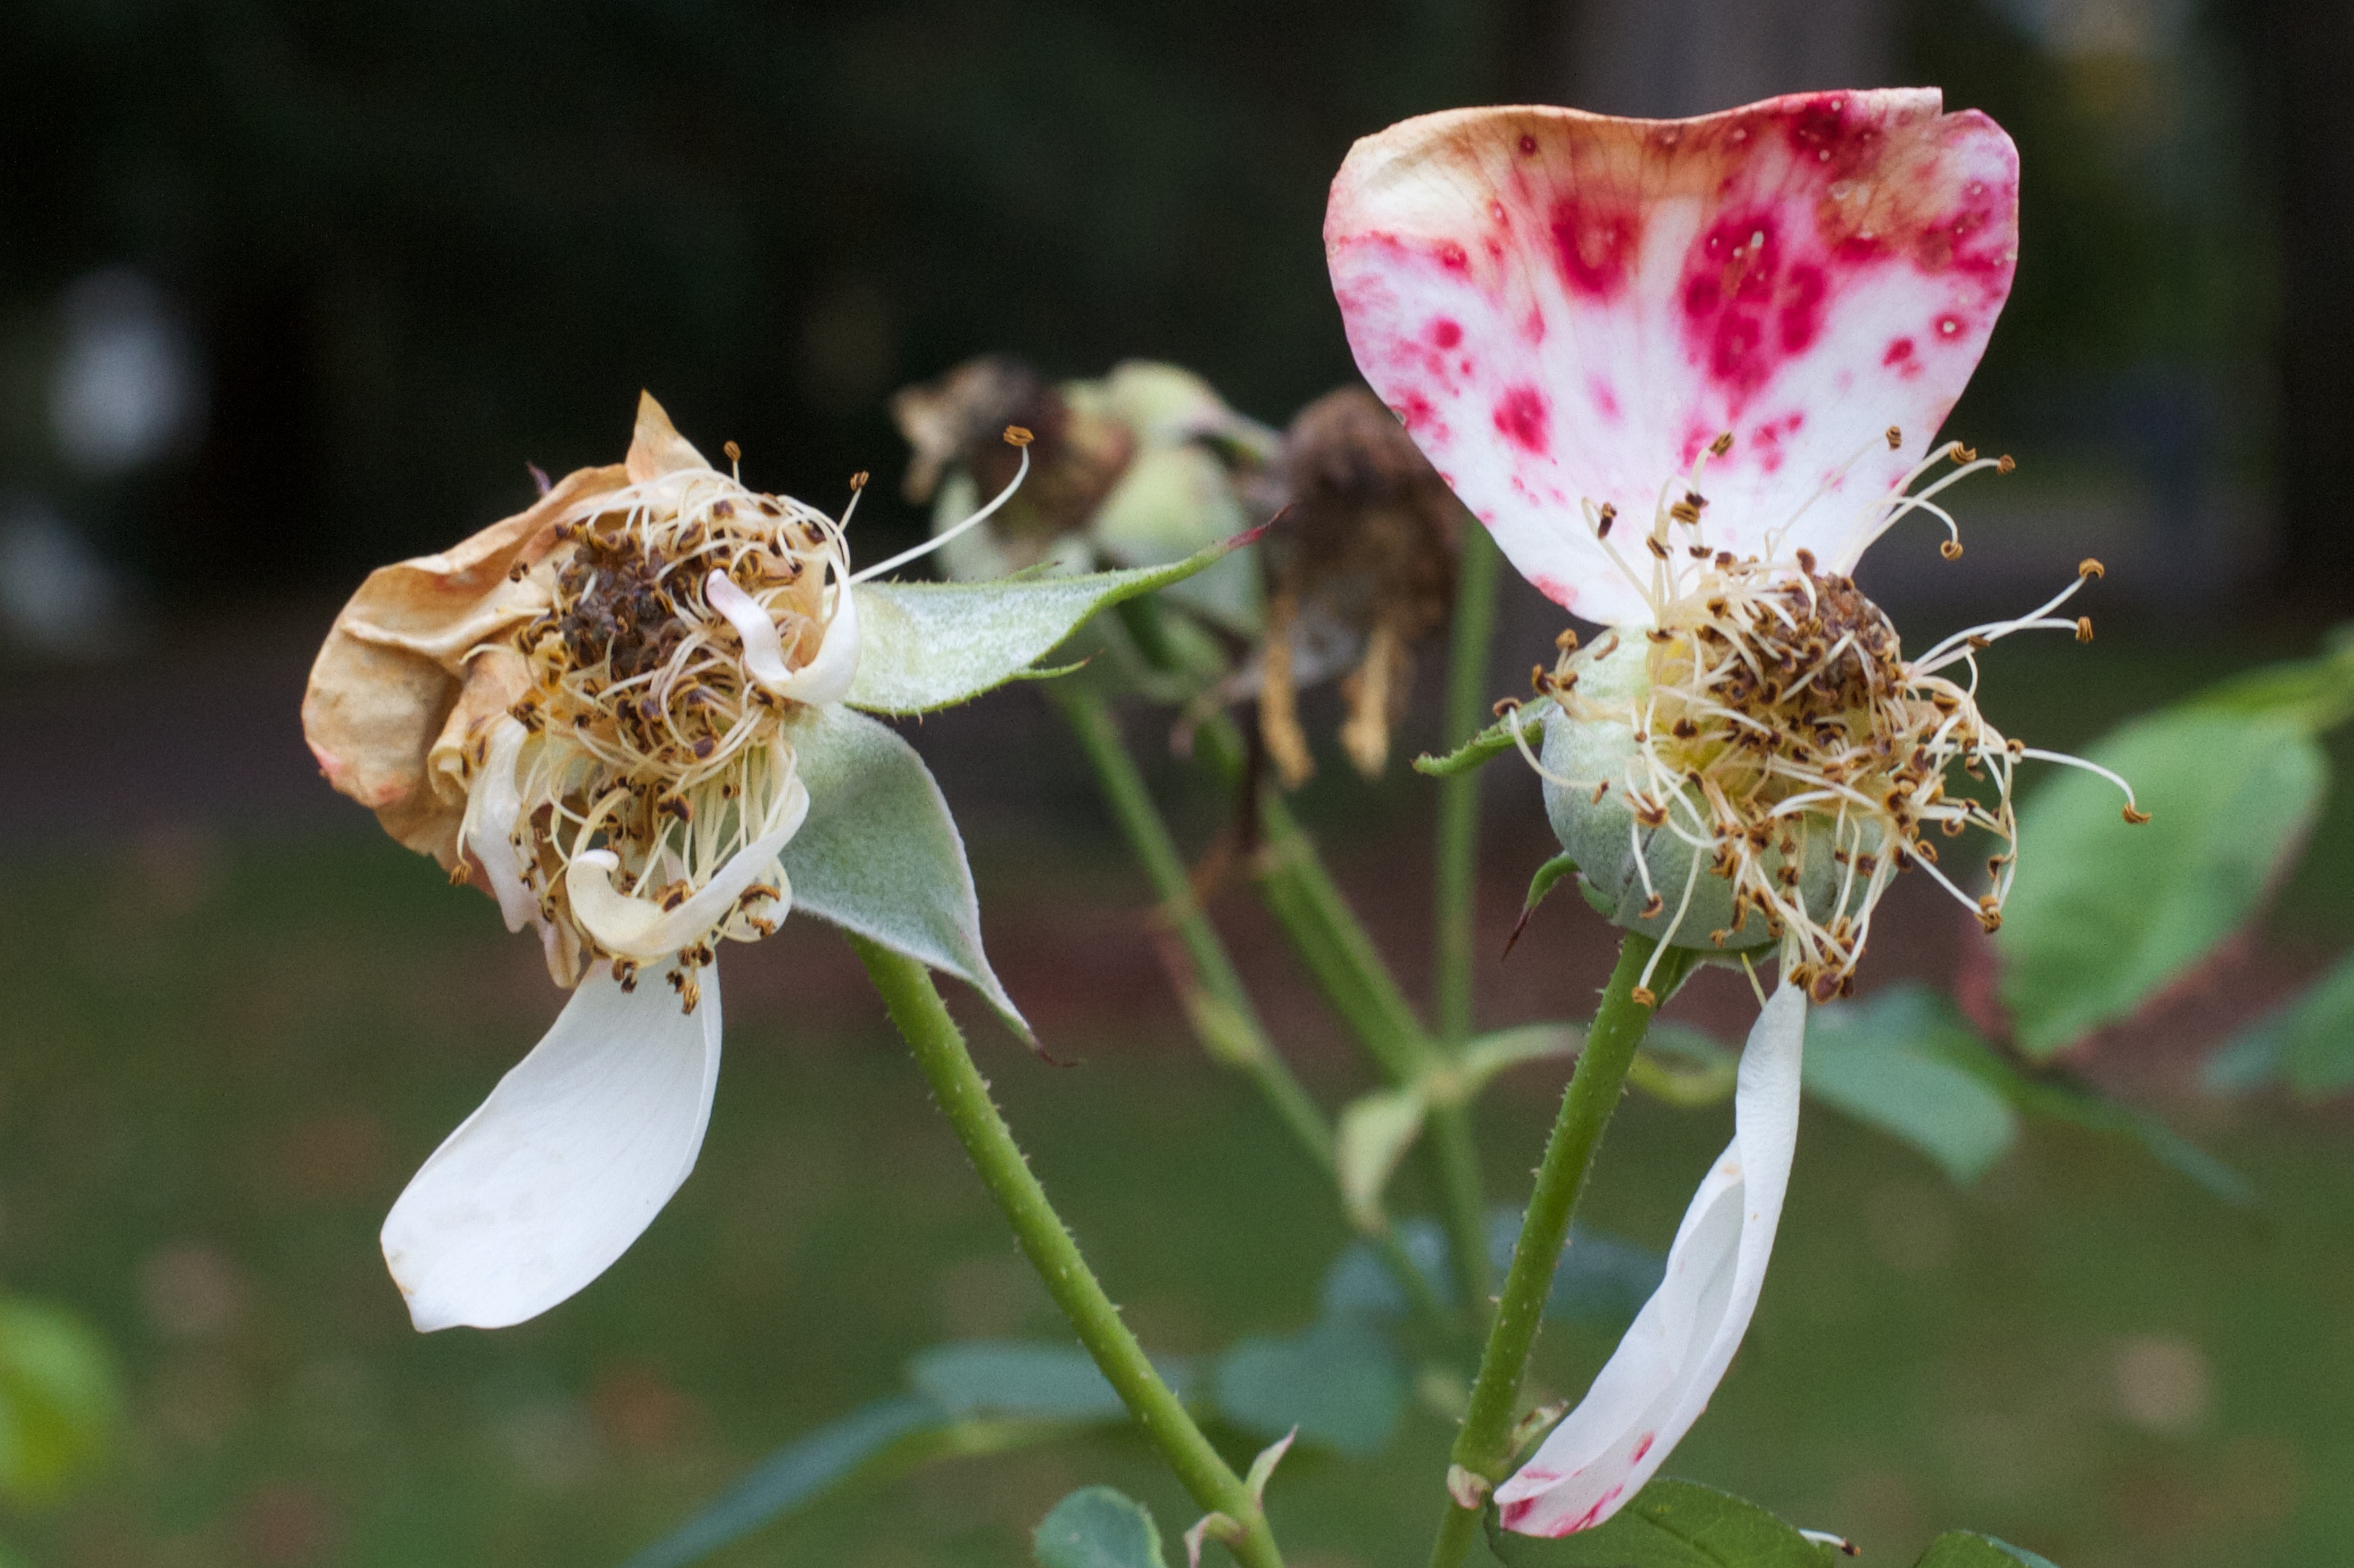
nature, blossom, plant, flower, petal, rose, pollen, produce, botany, flora, fauna, wildflower, close up, bee, nectar, macro photography, flowering plant, honey bee, land plant, calochortus